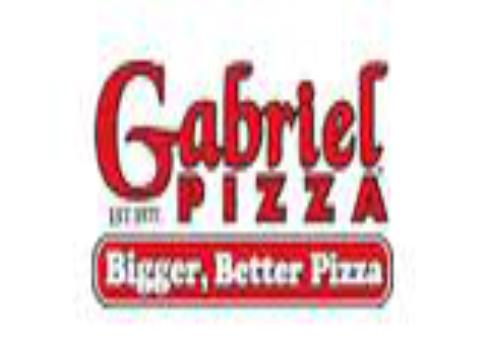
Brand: Gabriel Pizza
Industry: Food